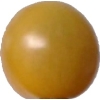
Label: tomato_cherry_yellow